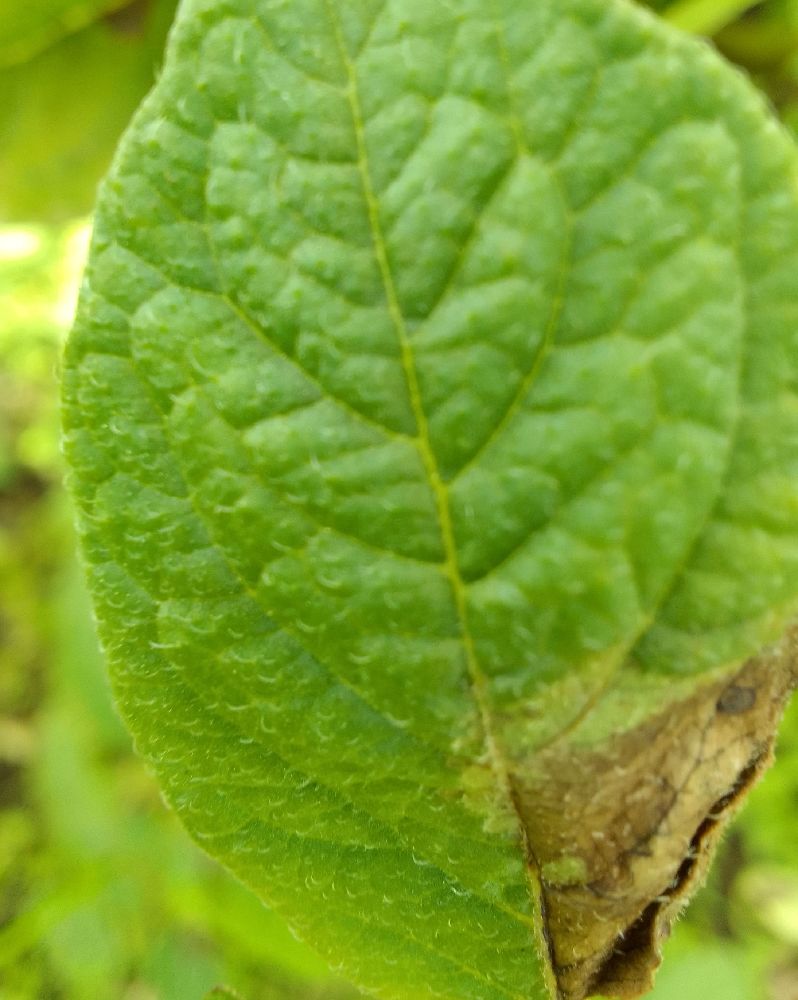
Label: Late blight